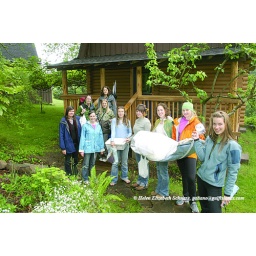
The girls getting ready to hike out to Dionisio, dress &amp;amp; other supplies in hand (tents, sandwiches, walkie-talkies!!)